Almagro, Buenos Aires

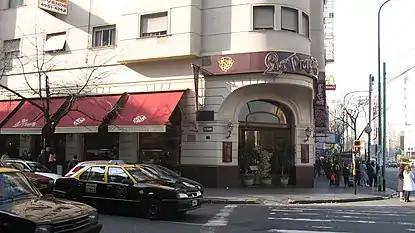
"Las Violetas" Café.

In the 1950s, the Buenos Aires campus of the Universidad Tecnológica Nacional (National Technological University) was built on Lavalle and Medrano streets. To accommodate the growing number of students, the faculty of Humanities ("Filosofía y Letras") of Buenos Aires University was relocated to Puán street during the 1980s.